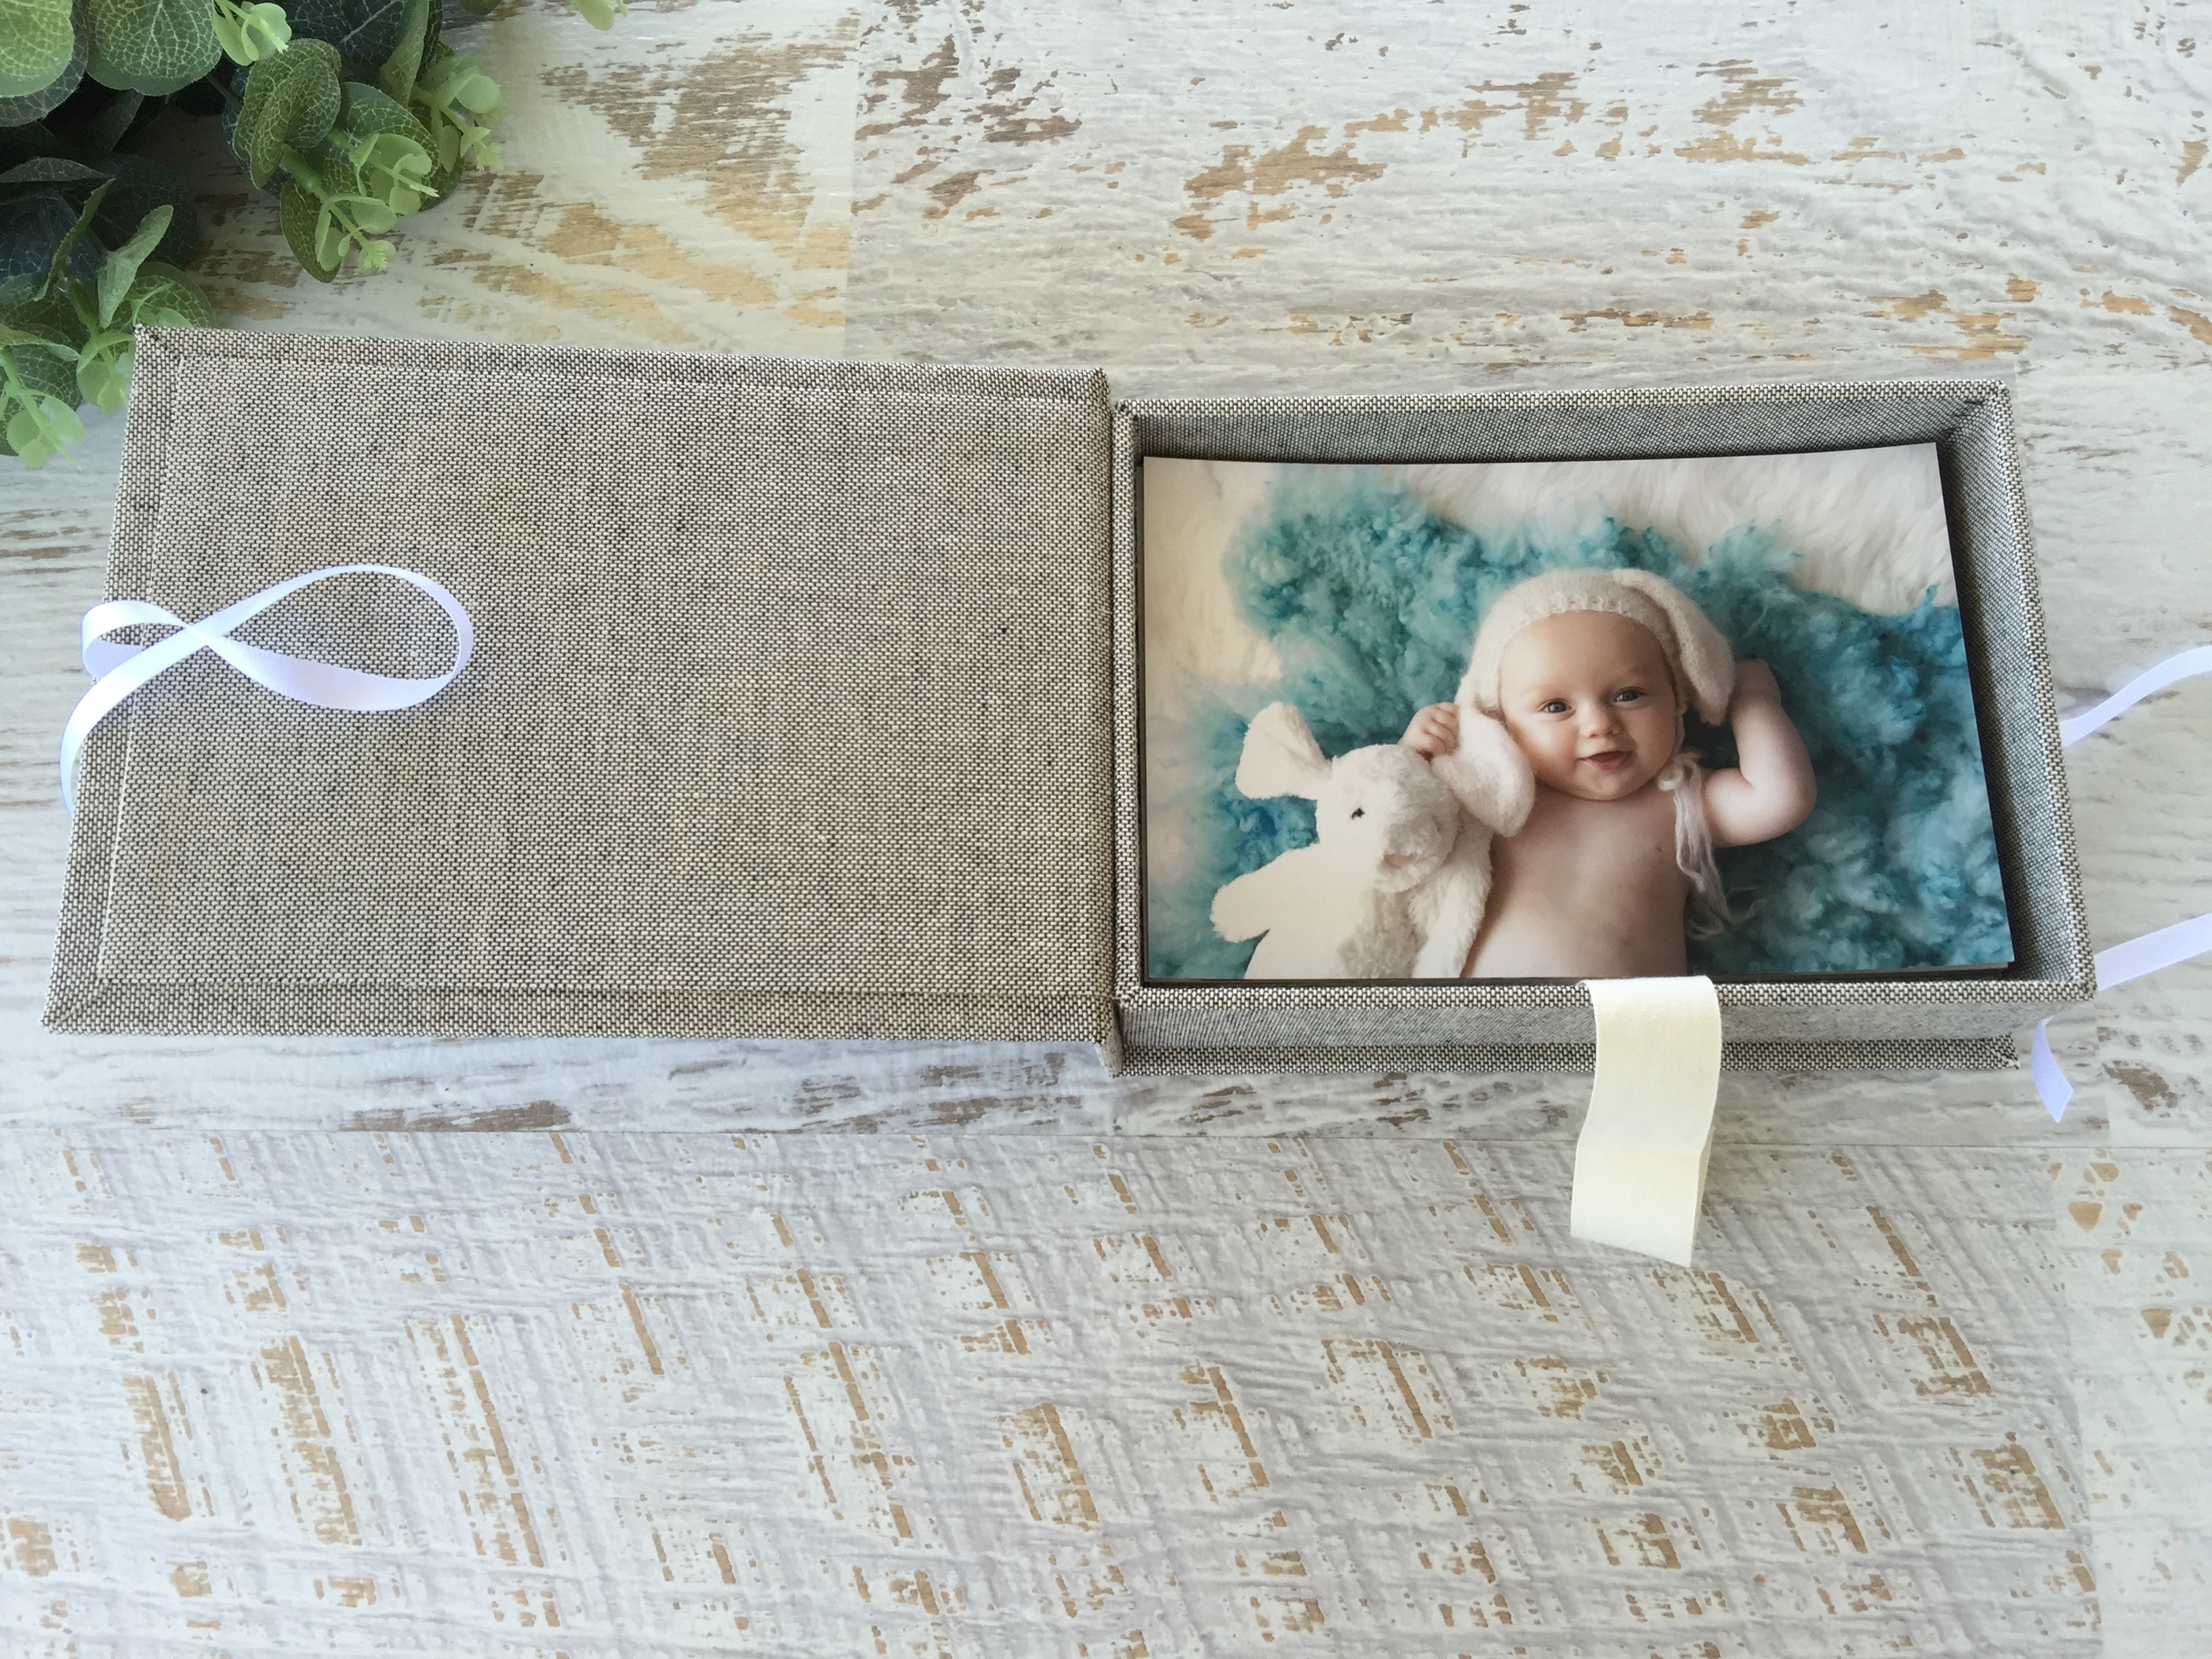
wall, blue, art, picture frame